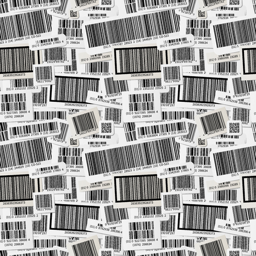
a lot of different realistic barcode , seamless pattern